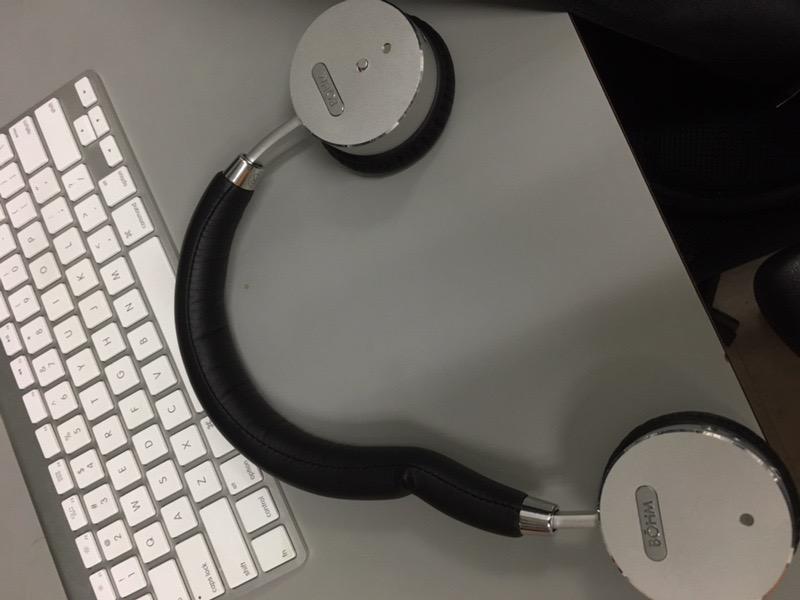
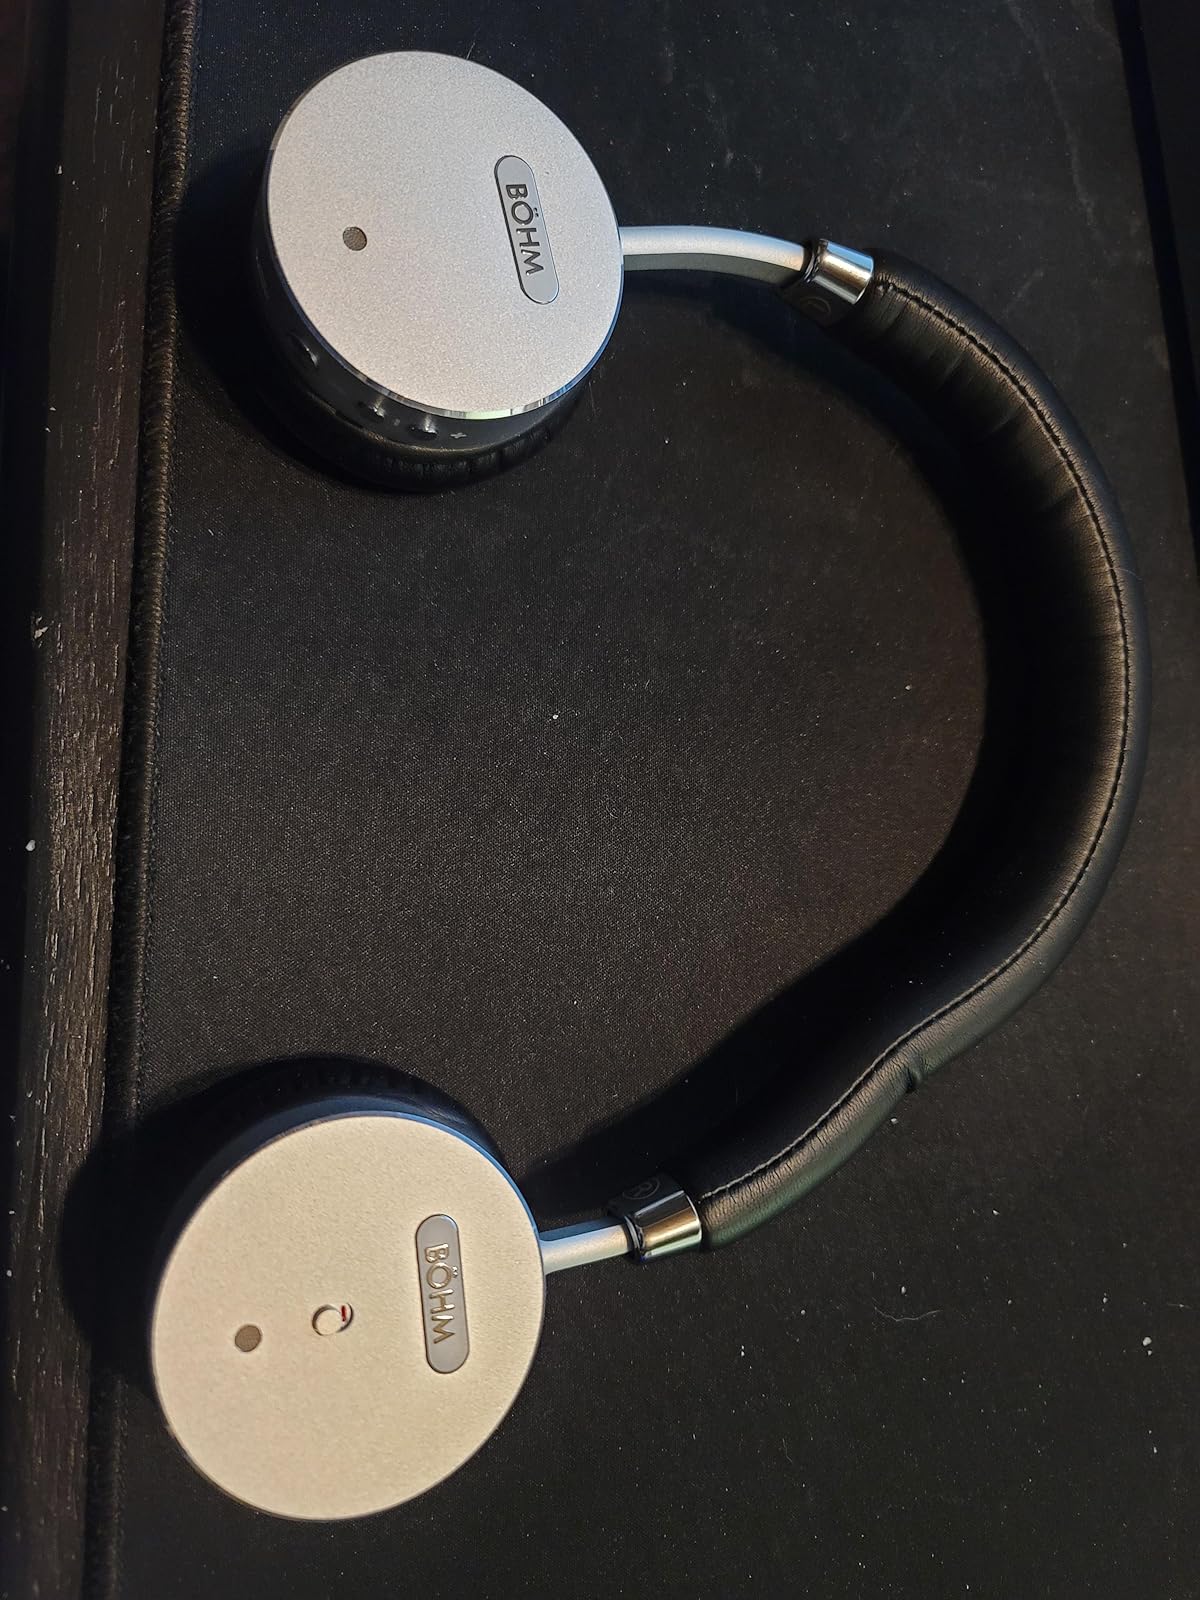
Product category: headphones
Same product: yes